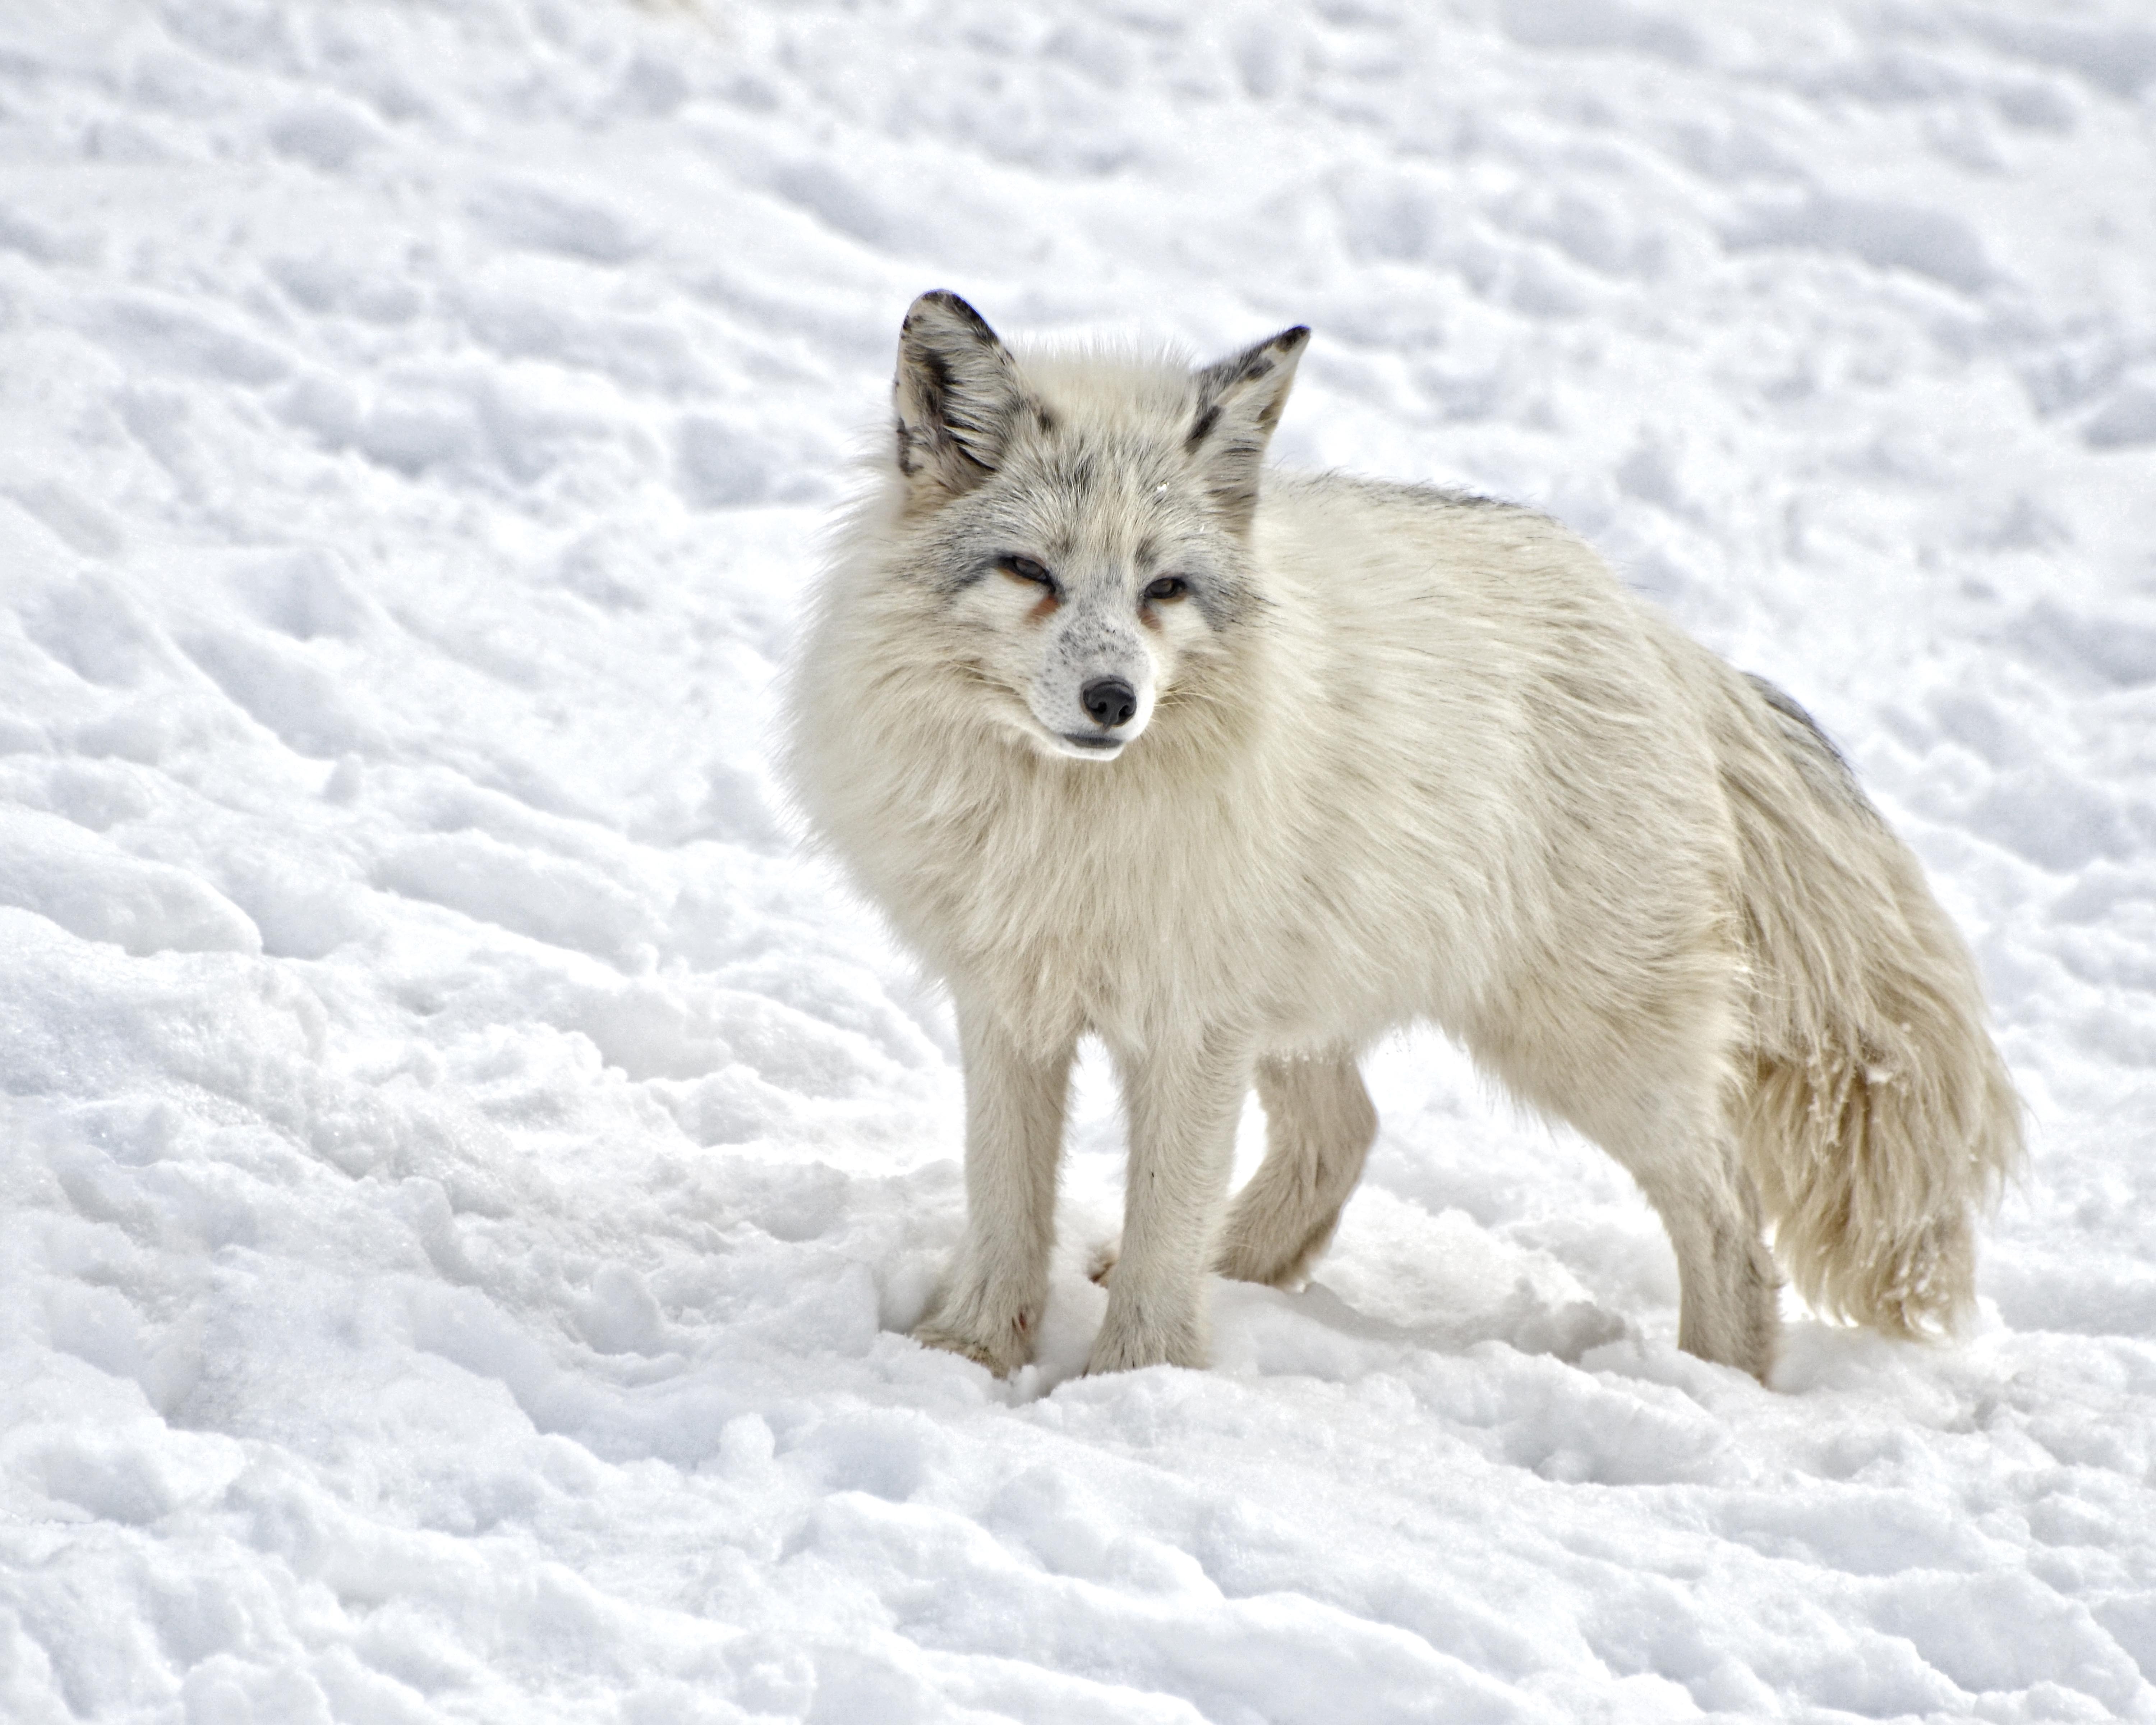
nature, snow, winter, white, animal, canine, wildlife, wild, fur, mammal, wolf, fox, predator, arctic, arctic fox, outdoors, north, vertebrate, hunting, tundra, undomesticated, dog like mammal, wolfdog, carnivoran, dog breed group, greenland dog, canis lupus tundrarum